United We Stand (novel)

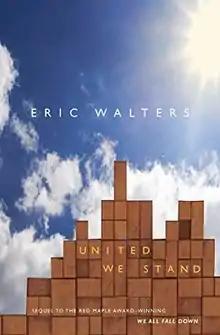

United We Stand is a novel by the Canadian author Eric Walters, and is the sequel to the award-winning book "We All Fall Down". The story begins on the day after the first book ends, September 12, 2001.